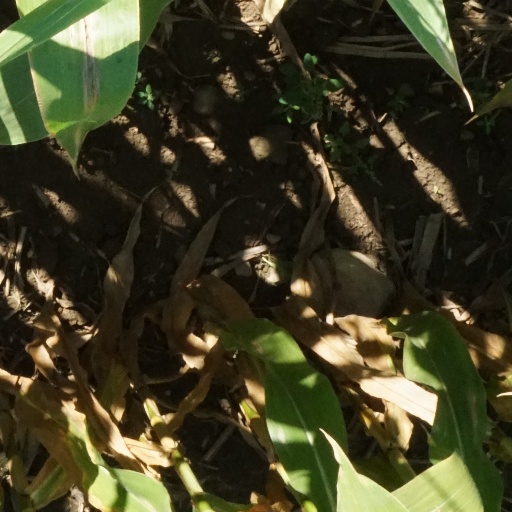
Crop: maize; corn